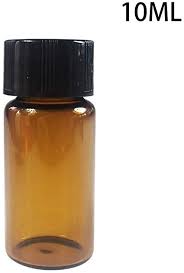
Label: glass